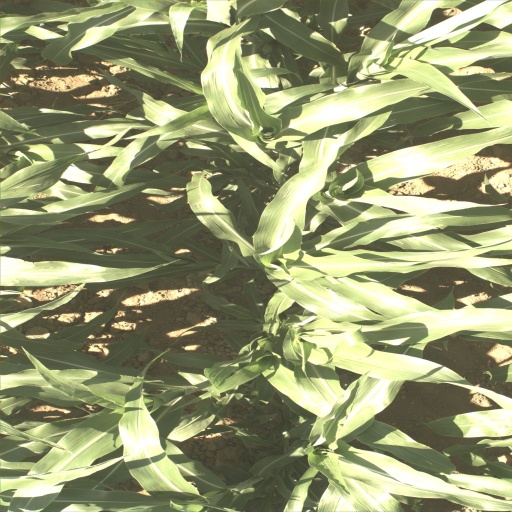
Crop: sorghum